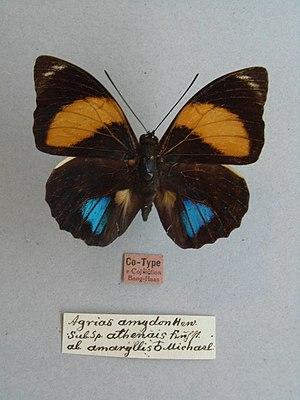
Agrias amydon est une espèce d'insectes lépidoptères de la famille des Nymphalidae et de la sous-famille des Charaxinae et du genre Agrias.